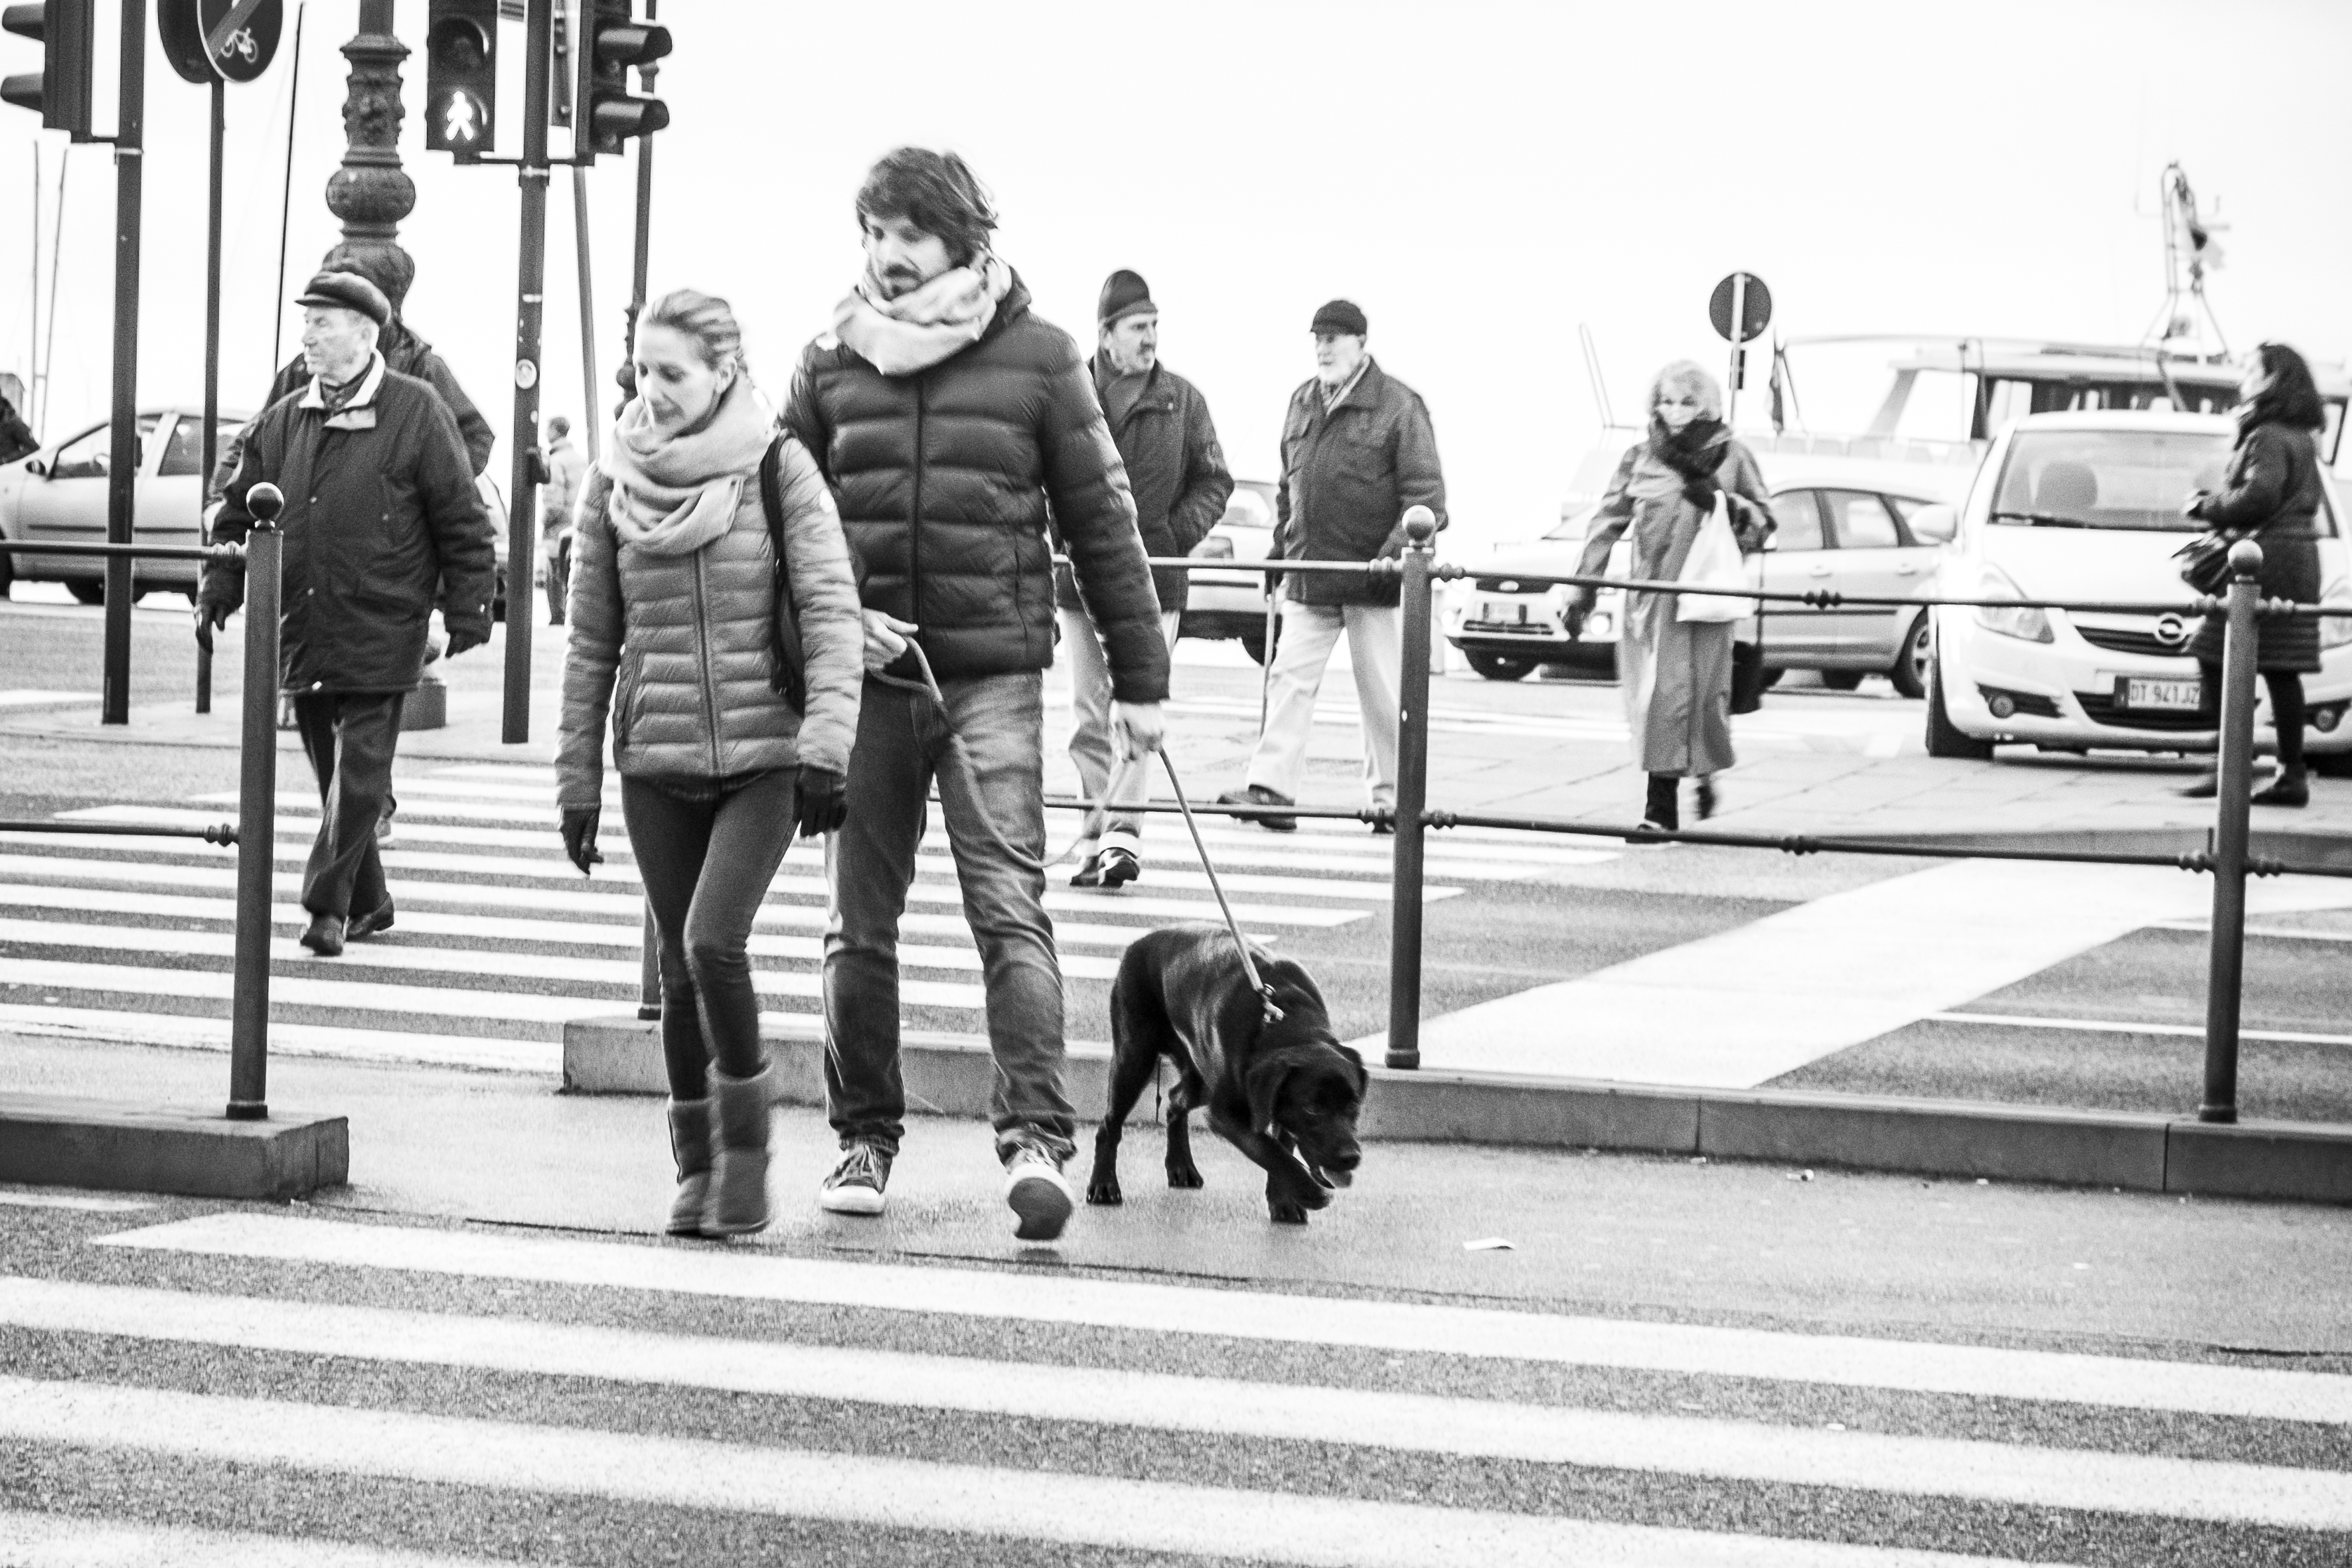
pedestrian, black and white, people, road, street, urban, travel, fujifilm, italy, monochrome, bw, blackandwhite, blackwhite, infrastructure, ngc, noiretblanc, fuji, fujix, trieste, fujixe1, pedestrian crossing, monochrome photography